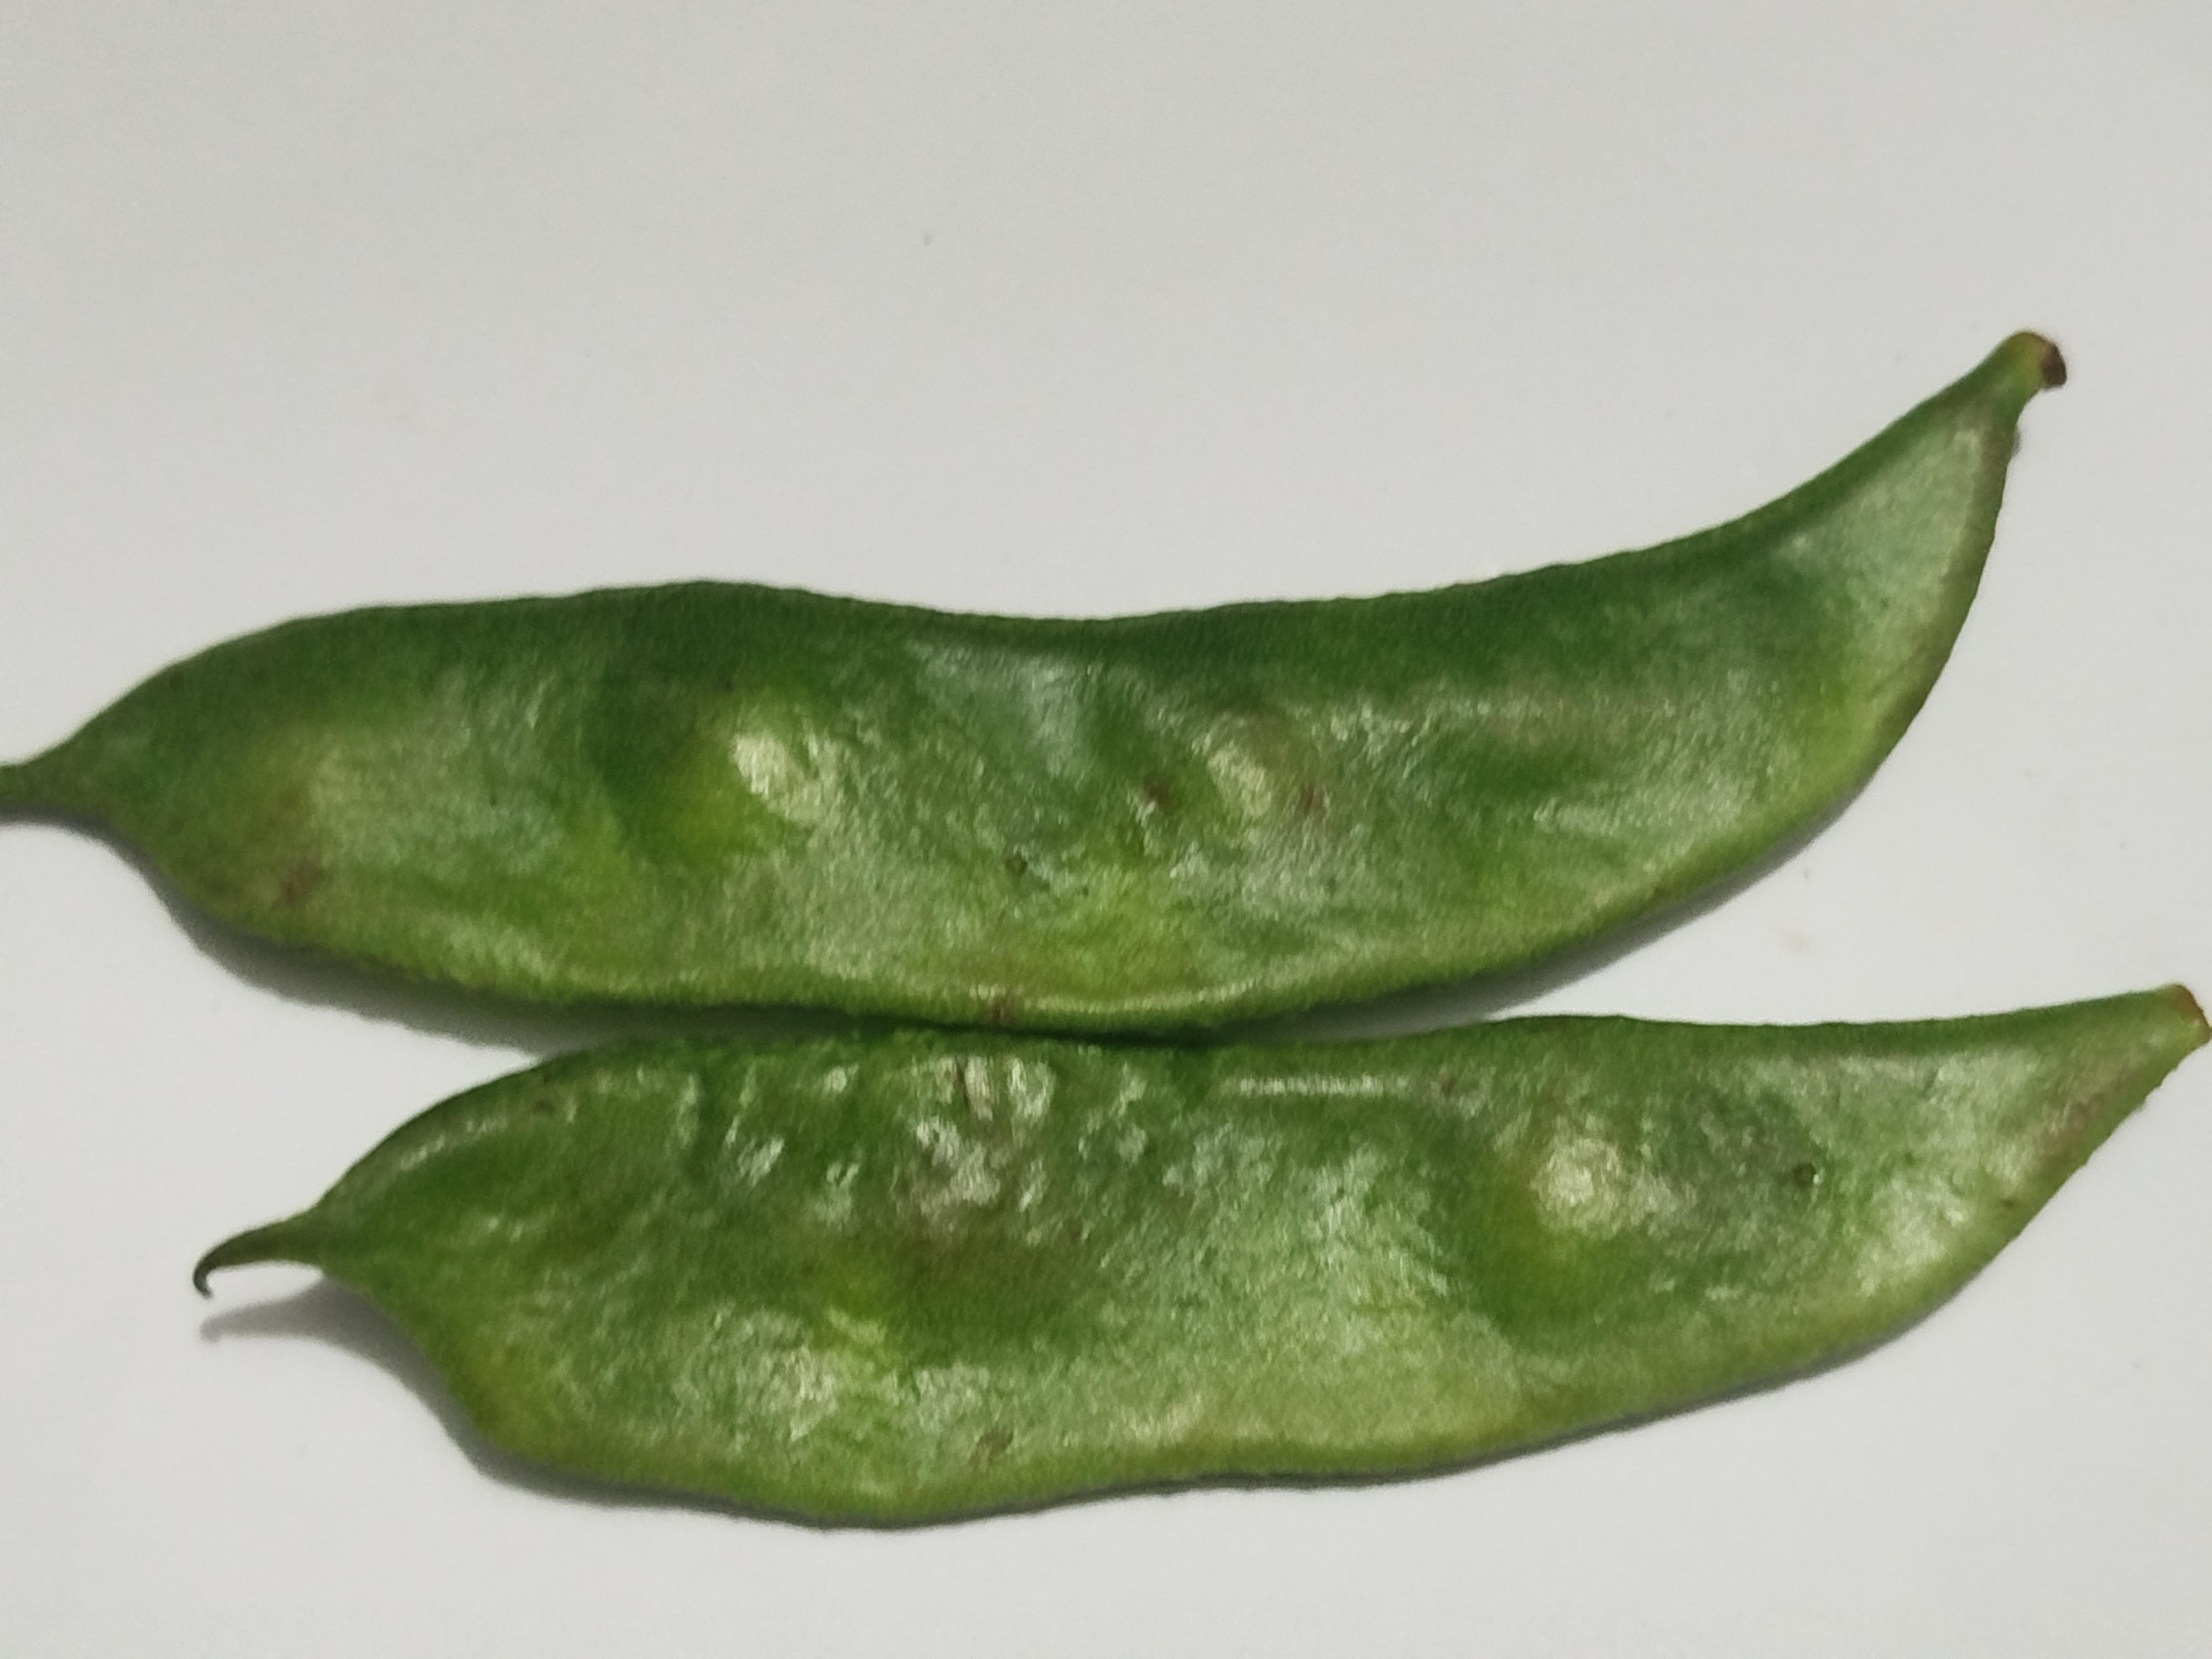
Label: Bean